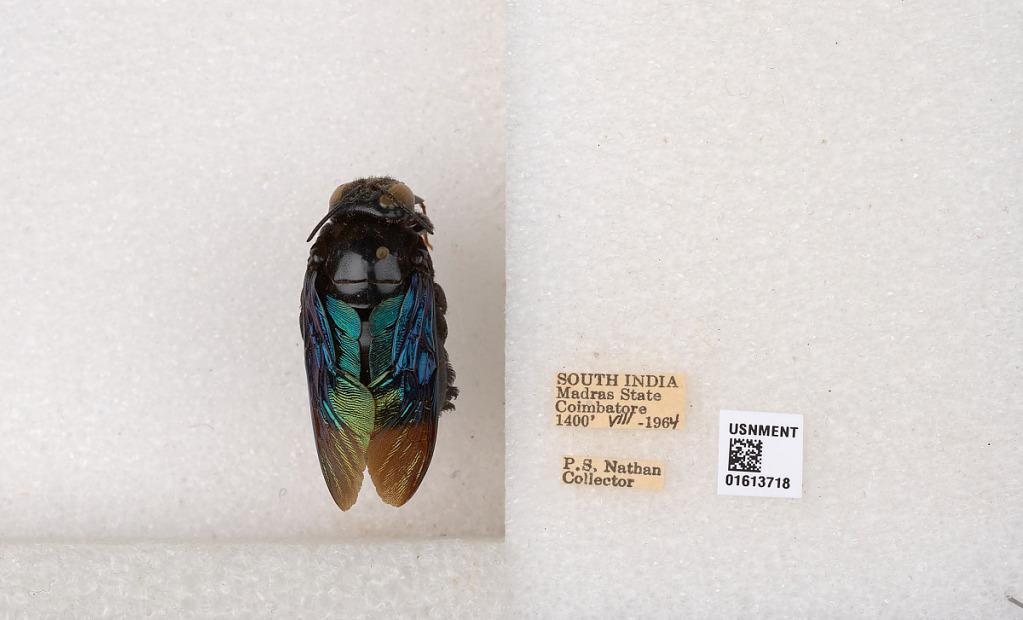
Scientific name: Xylocopa (Mesotrichia) tenuiscapa Westwood
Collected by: P. Nathan
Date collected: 1964-8-1
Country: India
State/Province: Tamil Nadu
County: Coimbatore
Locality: Coimbatore